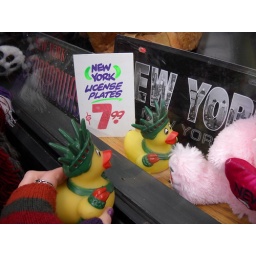
MC spotted a twin in the window